Vassy (singer)

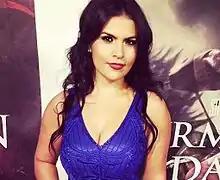
Vassy at the Egyptian Theatre in Los Angeles in 2014.

Vasiliki Karagiorgos (born 18 February 1983), known as Vassy (frequently stylised as VASSY), is an Australian singer, songwriter, record producer and actress of Greek descent. She is the first woman to win an ICON Award at the 2023 Electronic Dance Music Awards.